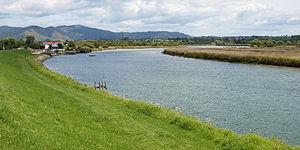
Le fleuve Otara est un cours d’eau se trouve dans le nord de l’Île du Nord de la Nouvelle-Zélande dans le District d'Opotiki dans la Région de la Baie de l’Abondance.